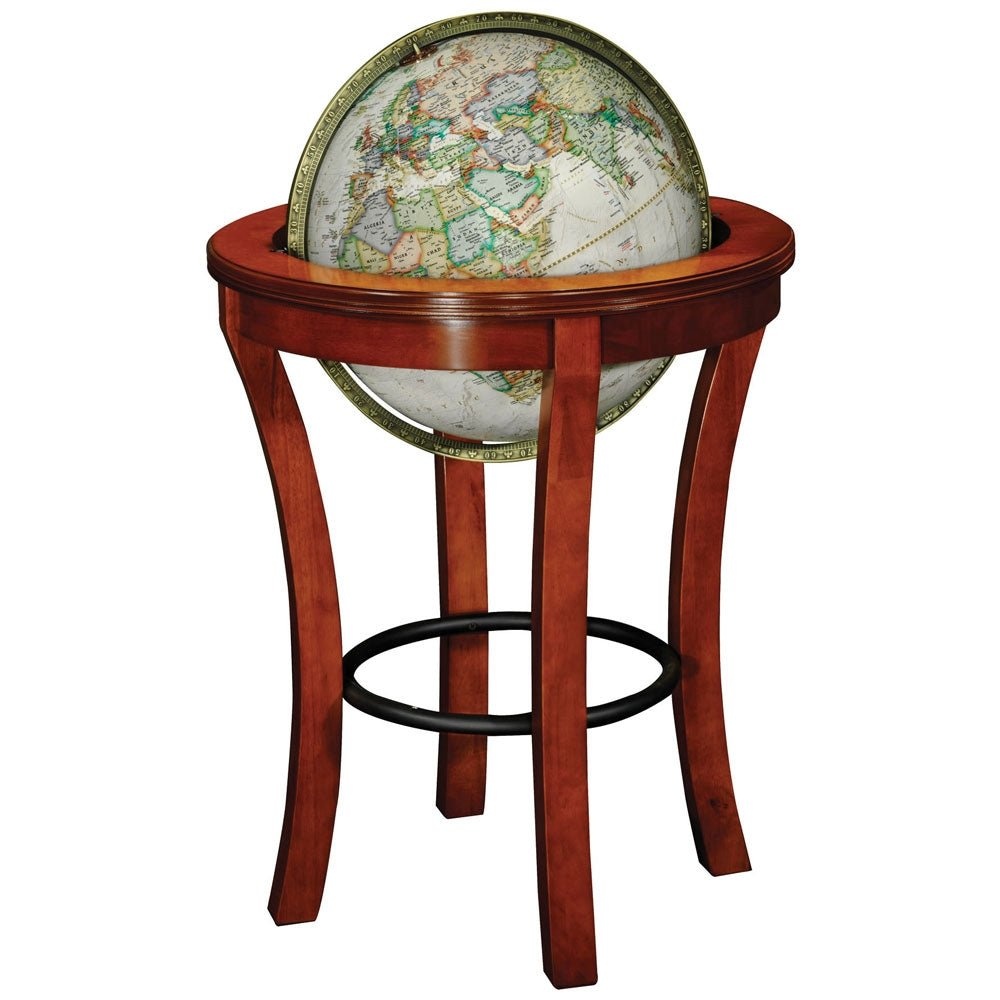
Replogle National Geographic 16" GARRISON Antique Ocean Globe
Brand: Replogle
The Replogle Garrison 16" floor standing globe features an antique ocean globe with political map stylings and raised relief mounted on a walnut finish wood stand and metal ring with full swing meridian. Overall size is approximately 36"h x 23.5"w x 23.5"d. Product Specifications: 16" Antique Ocean Globe Walnut Finish Wood Stand & Metal Ring with Full Swing Meridian Political Map Stylings with Raised Relief 36"H x 23.5"W x 23.5"D Weight 22 lbs Model 24811
Category: Home & Garden > Decor > World Globes > Floor Globes